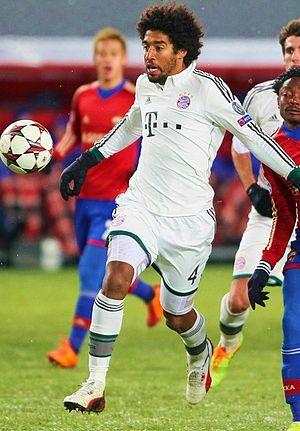
Dante Bonfim Costa Santos, né le 18 octobre 1983 à Salvador, est un footballeur international brésilien qui évolue au poste de défenseur central en Ligue 1, à l'OGC Nice.